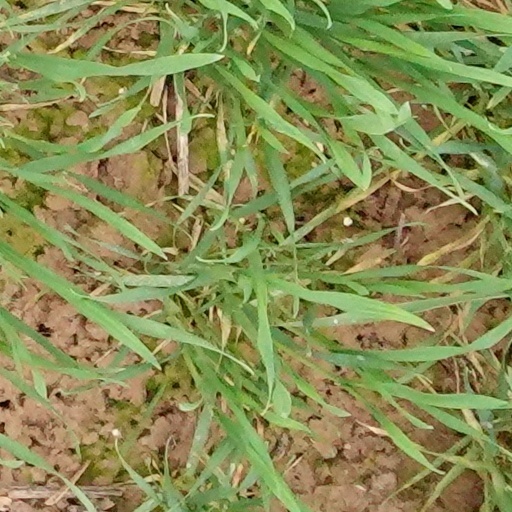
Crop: wheat